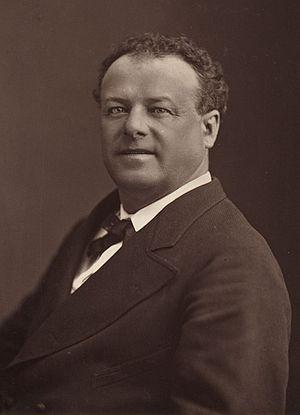
Jean-François Berthelier est un comédien et chanteur français né le 14 décembre 1828 à Panissières et mort à Paris le 29 septembre 1888.